Can't Stop the Disco

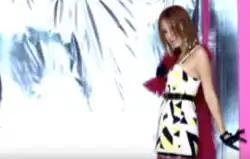
A scene from the music video for "Can't Stop the Disco" features Suzuki inside a room with silver silk wallpaper.

The accompanying music video for "Can't Stop the Disco" was shot in Tokyo. The video opens with several circles moving across the screen, each of the circles featuring images of Suzuki posing. The first verse opens with Suzuki standing inside a large circle, singing the song with close-up and body shots. The outfit Suzuki wears is exactly the same from the CD and DVD cover sleeves of the single. It moves onto Suzuki with a new outfit, dancing inside of four-by-four room with silver silk wallpaper. The pre-chorus has Suzuki in a dark blue room, wearing a black and white hoodie. By the first chorus, several scenes use different transition effects while Suzuki sings in different circles.